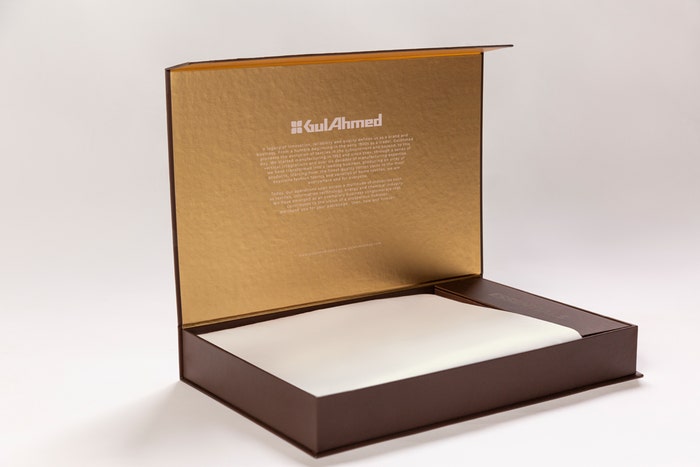
gold box packaging for a luxury product, such